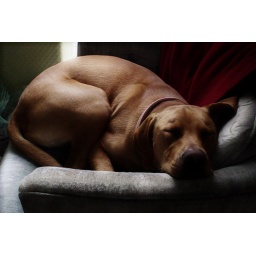
Stella asleep in blue chair